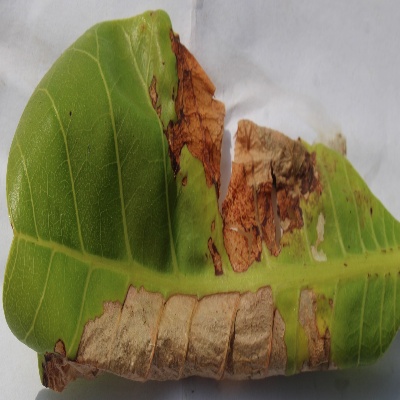
Crop: Cashew
Condition: anthracnose